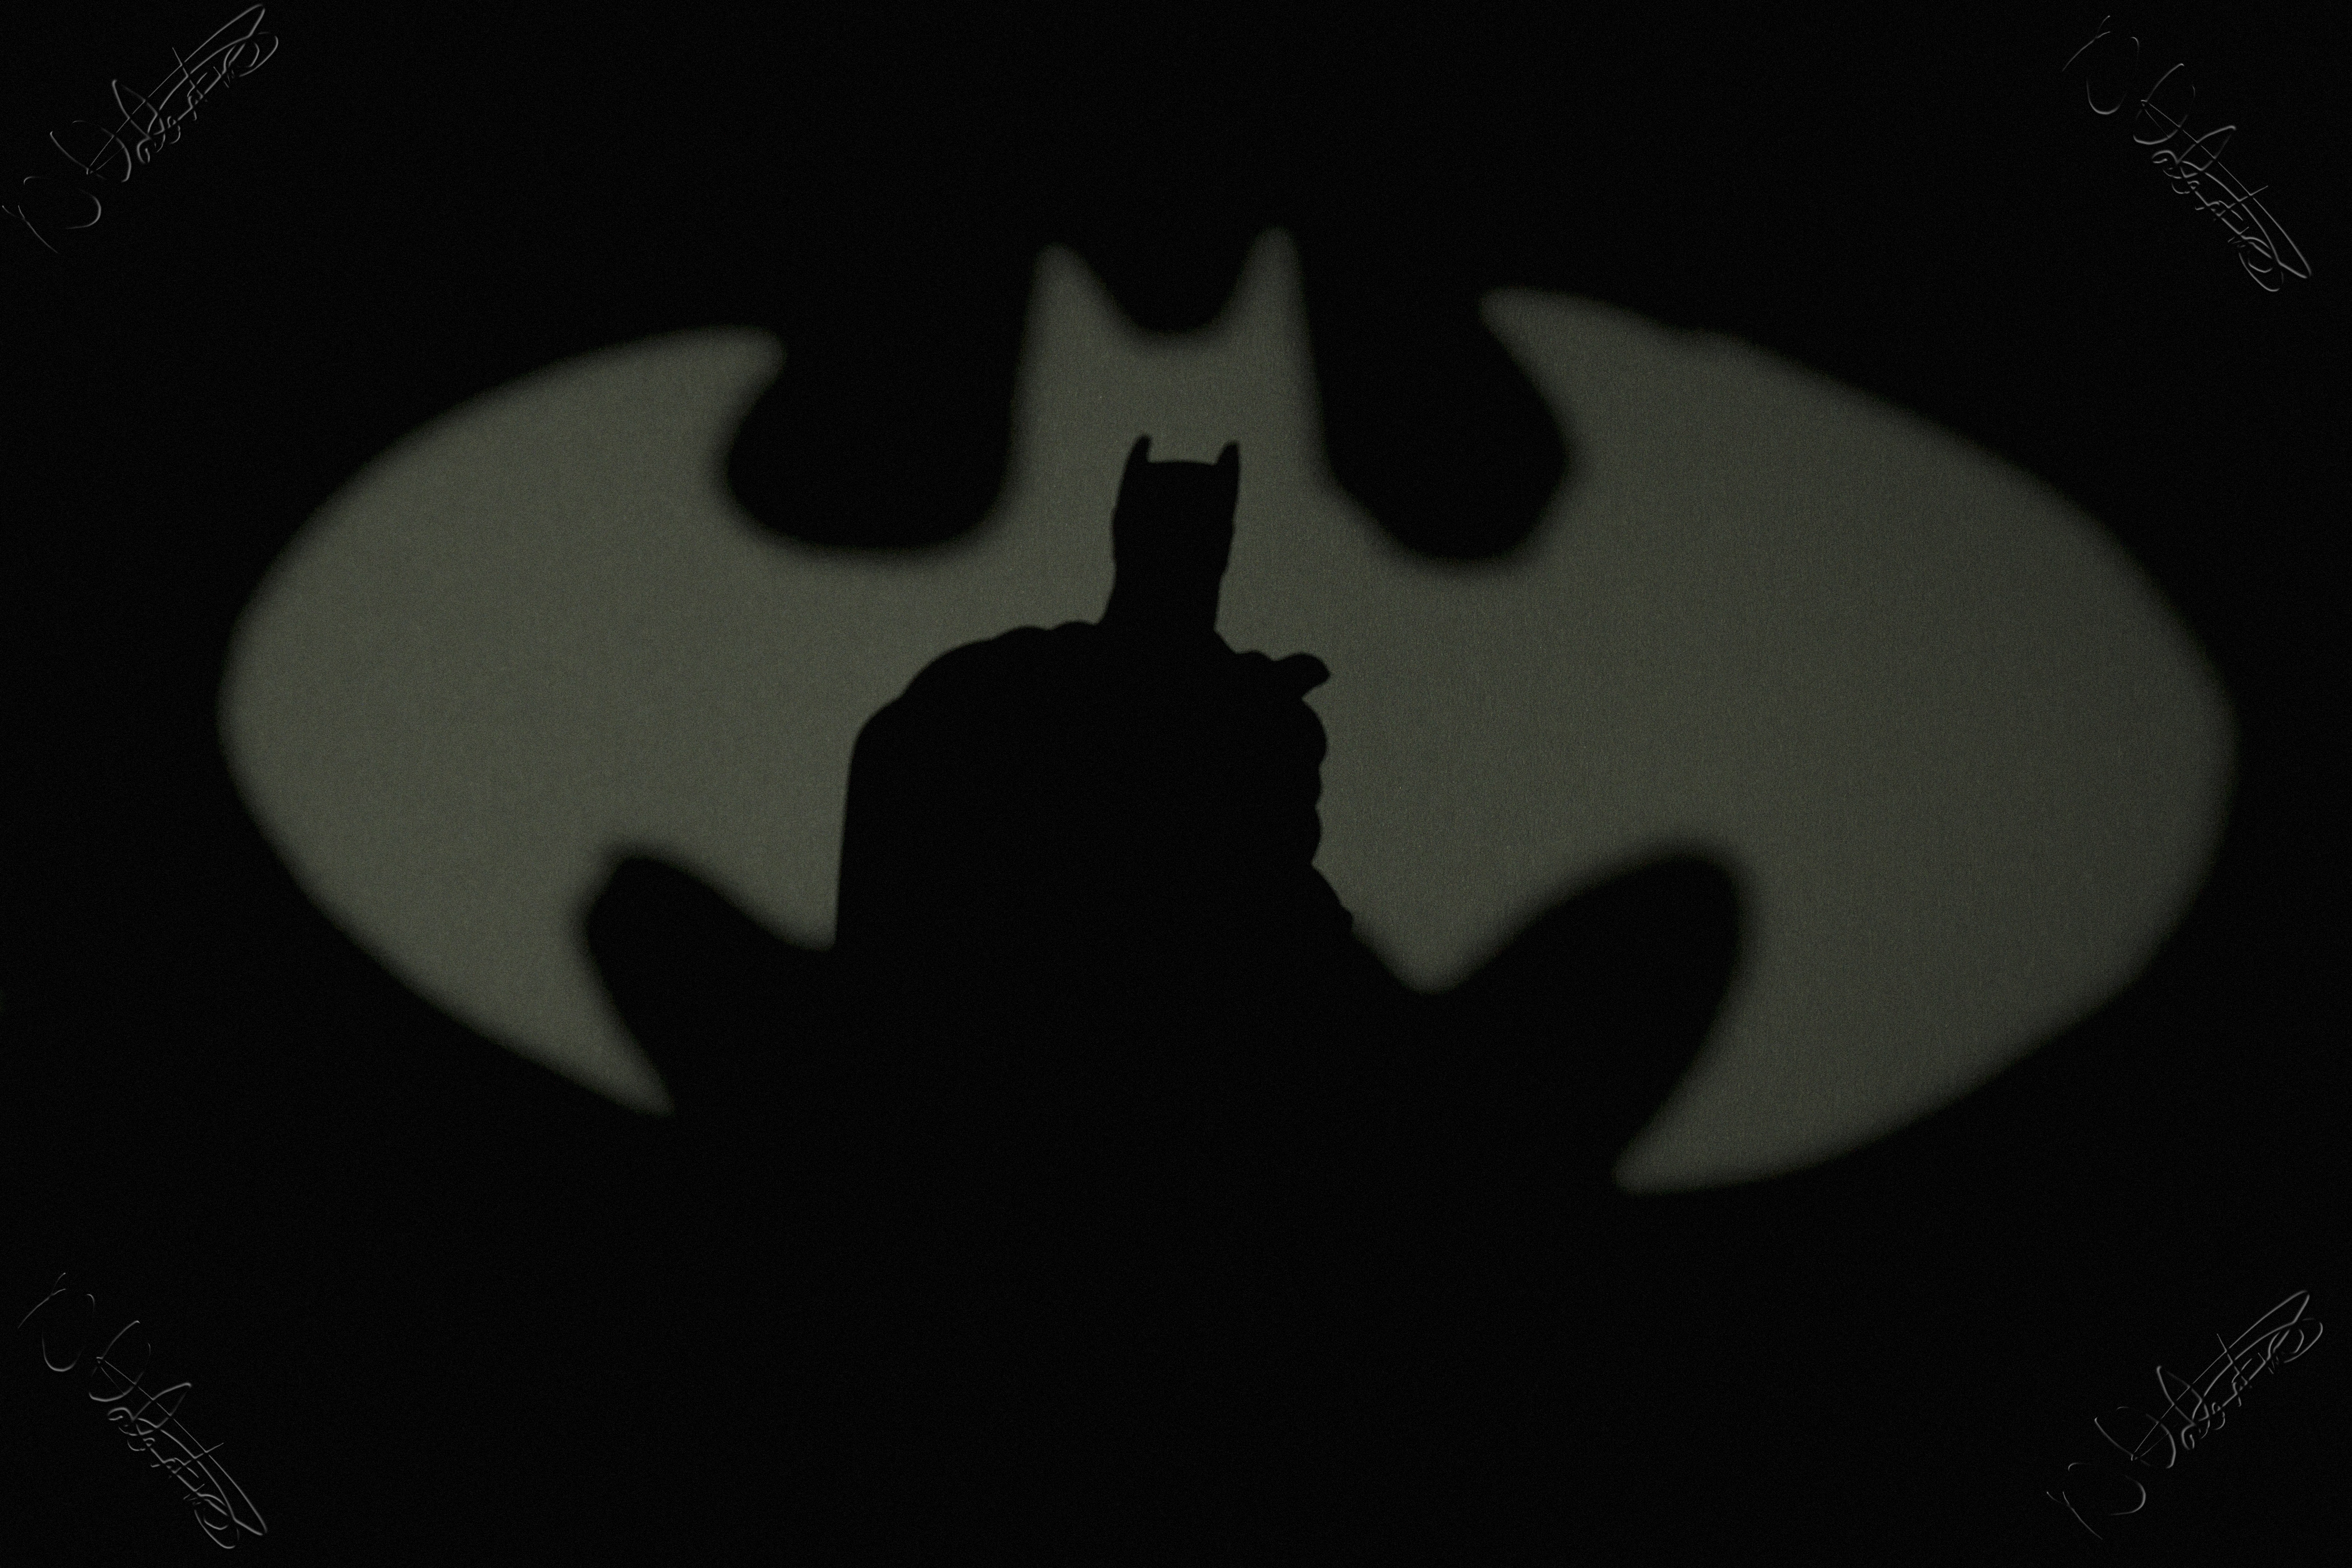
silhouette, black and white, symbol, shadow, darkness, black, monochrome, circle, uk, batman, indoors, illustration, canon7d, organ, shape, nikkvalentine, peterborough, canon60mmmacrousm, shadowvember, monochrome photography